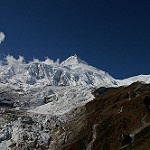
Label: glacier